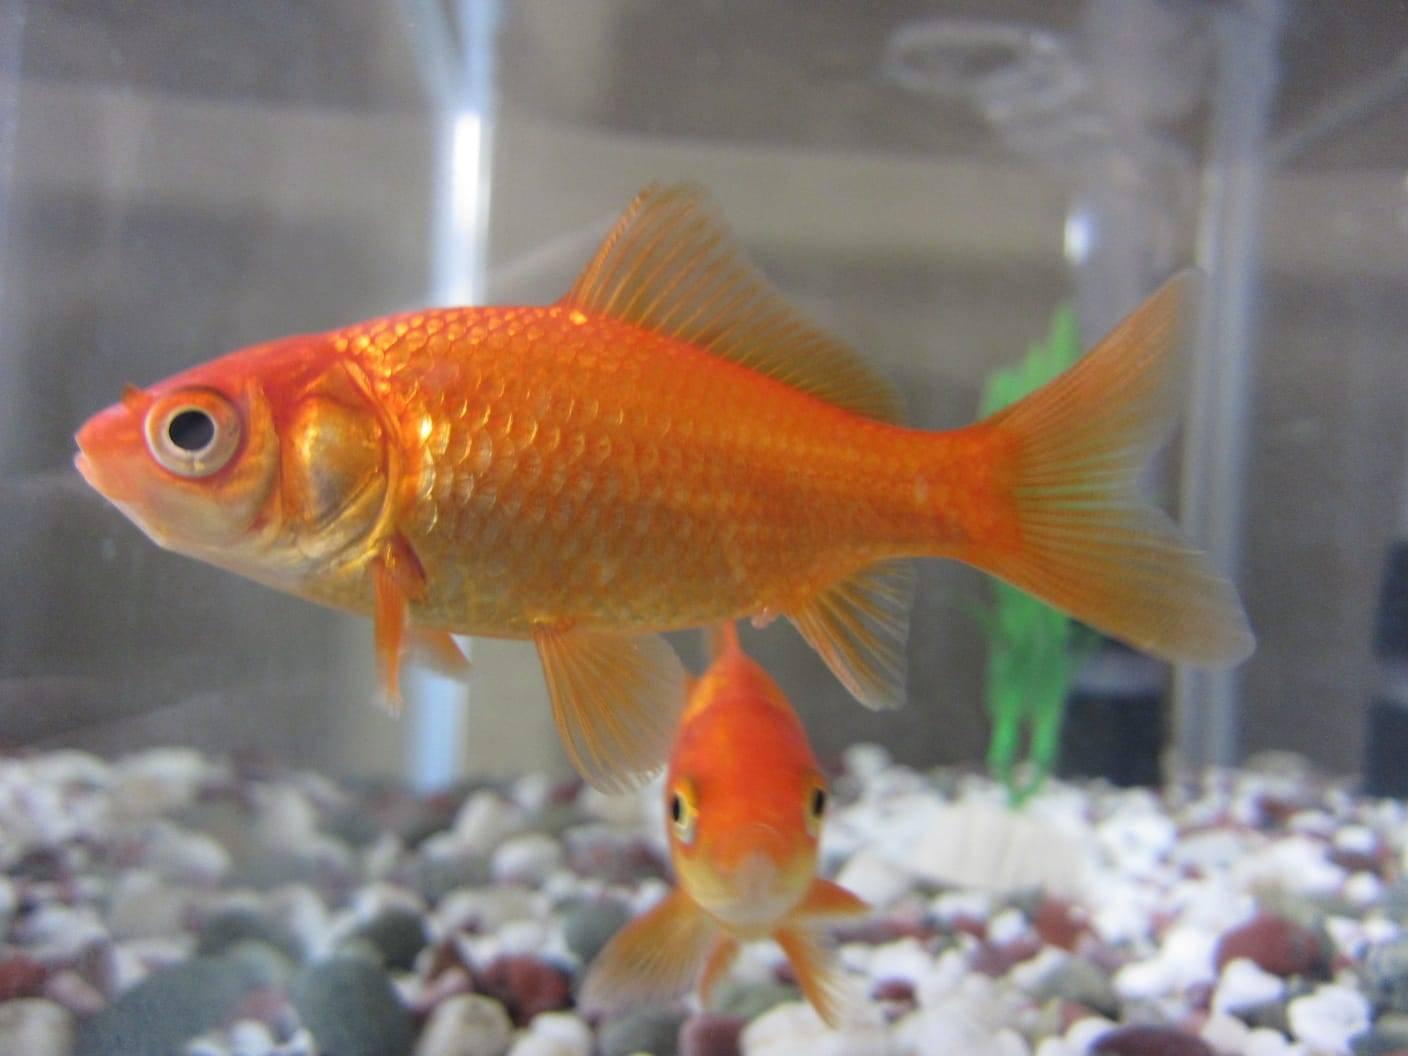
Samaki wawili wa rangi ya dhahabu wakiogelea ndani ya maji, mmoja akiwa karibu na juu na mwingine chini akitazama mbele. Chini ya maji kuna kokoto zenye rangi tofauti na mmea bandia wa kijani unaonekana nyuma, hii inaakisi mazingira ya ufugaji wa samaki, iwe kwa mapambo au kwa biashara ya kitalii.